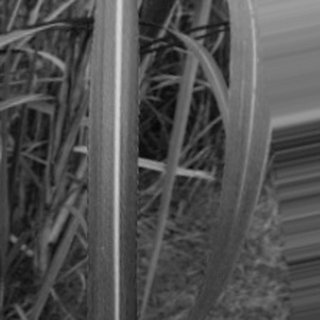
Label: sugarcane_bacterial_blight